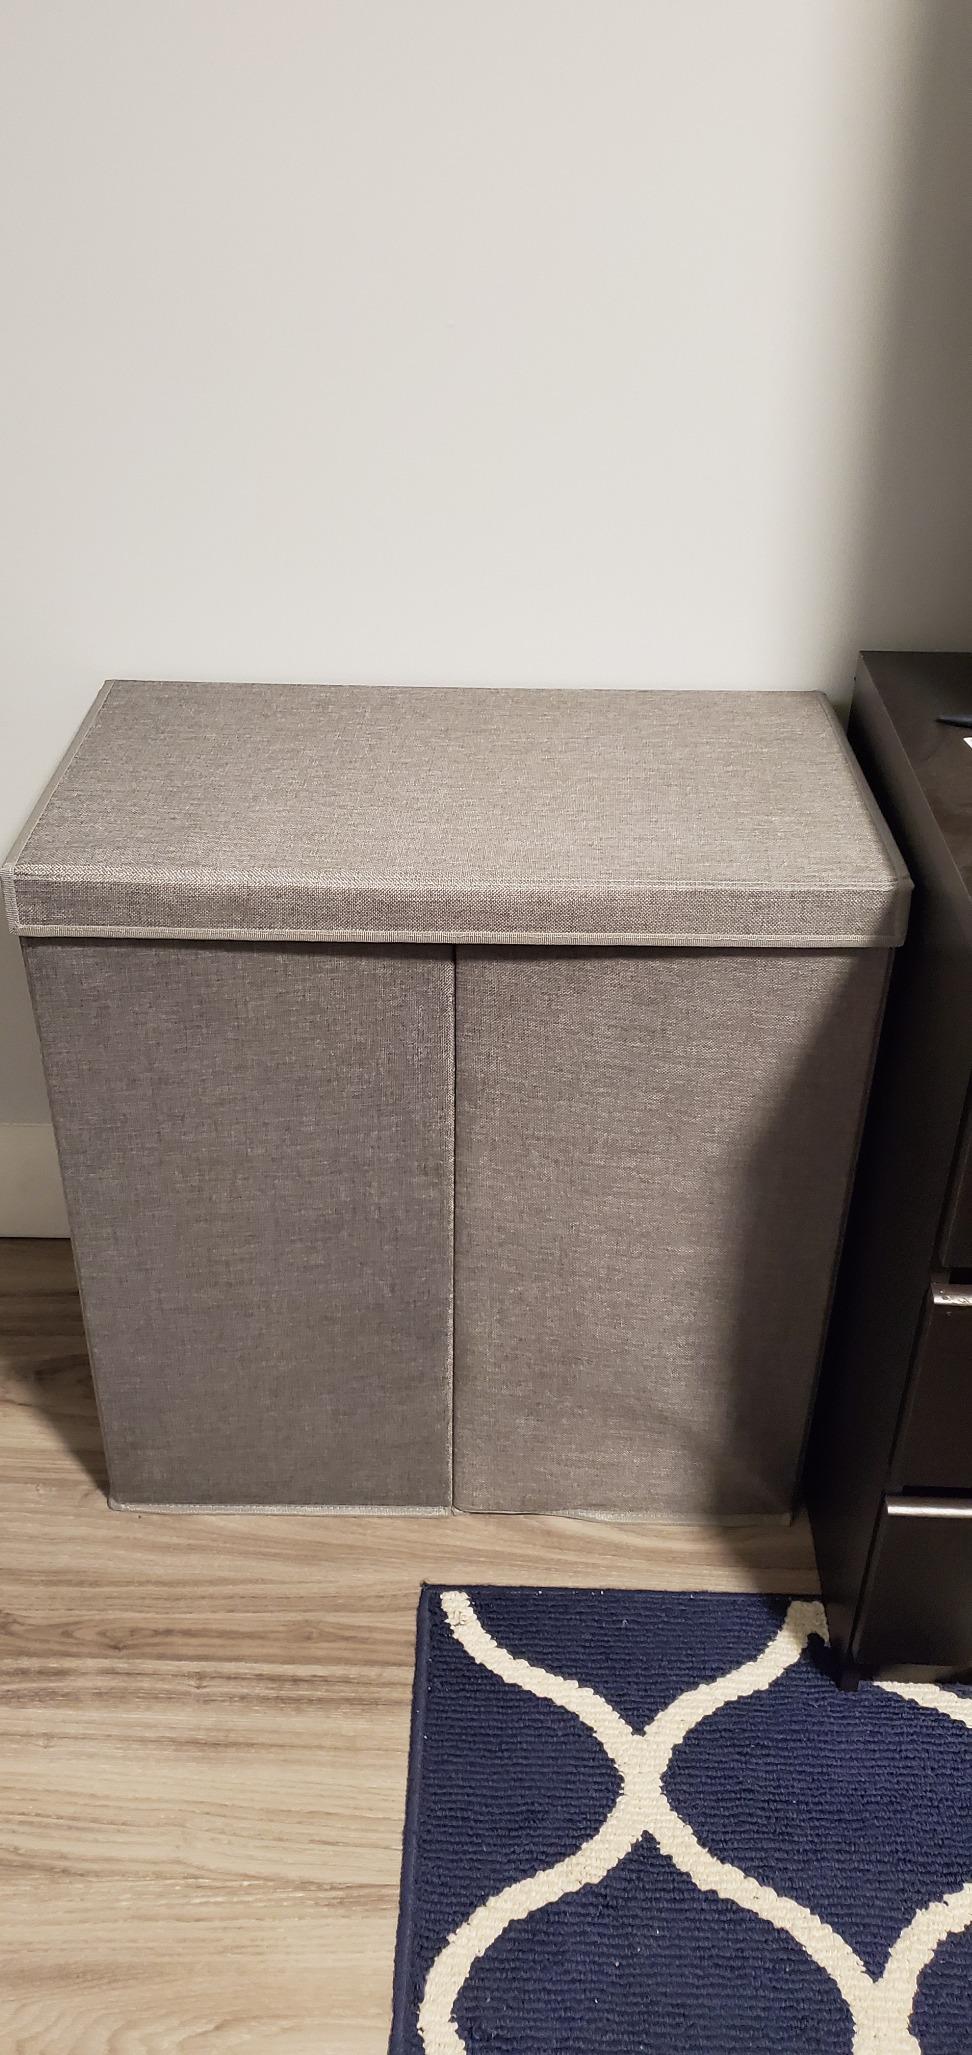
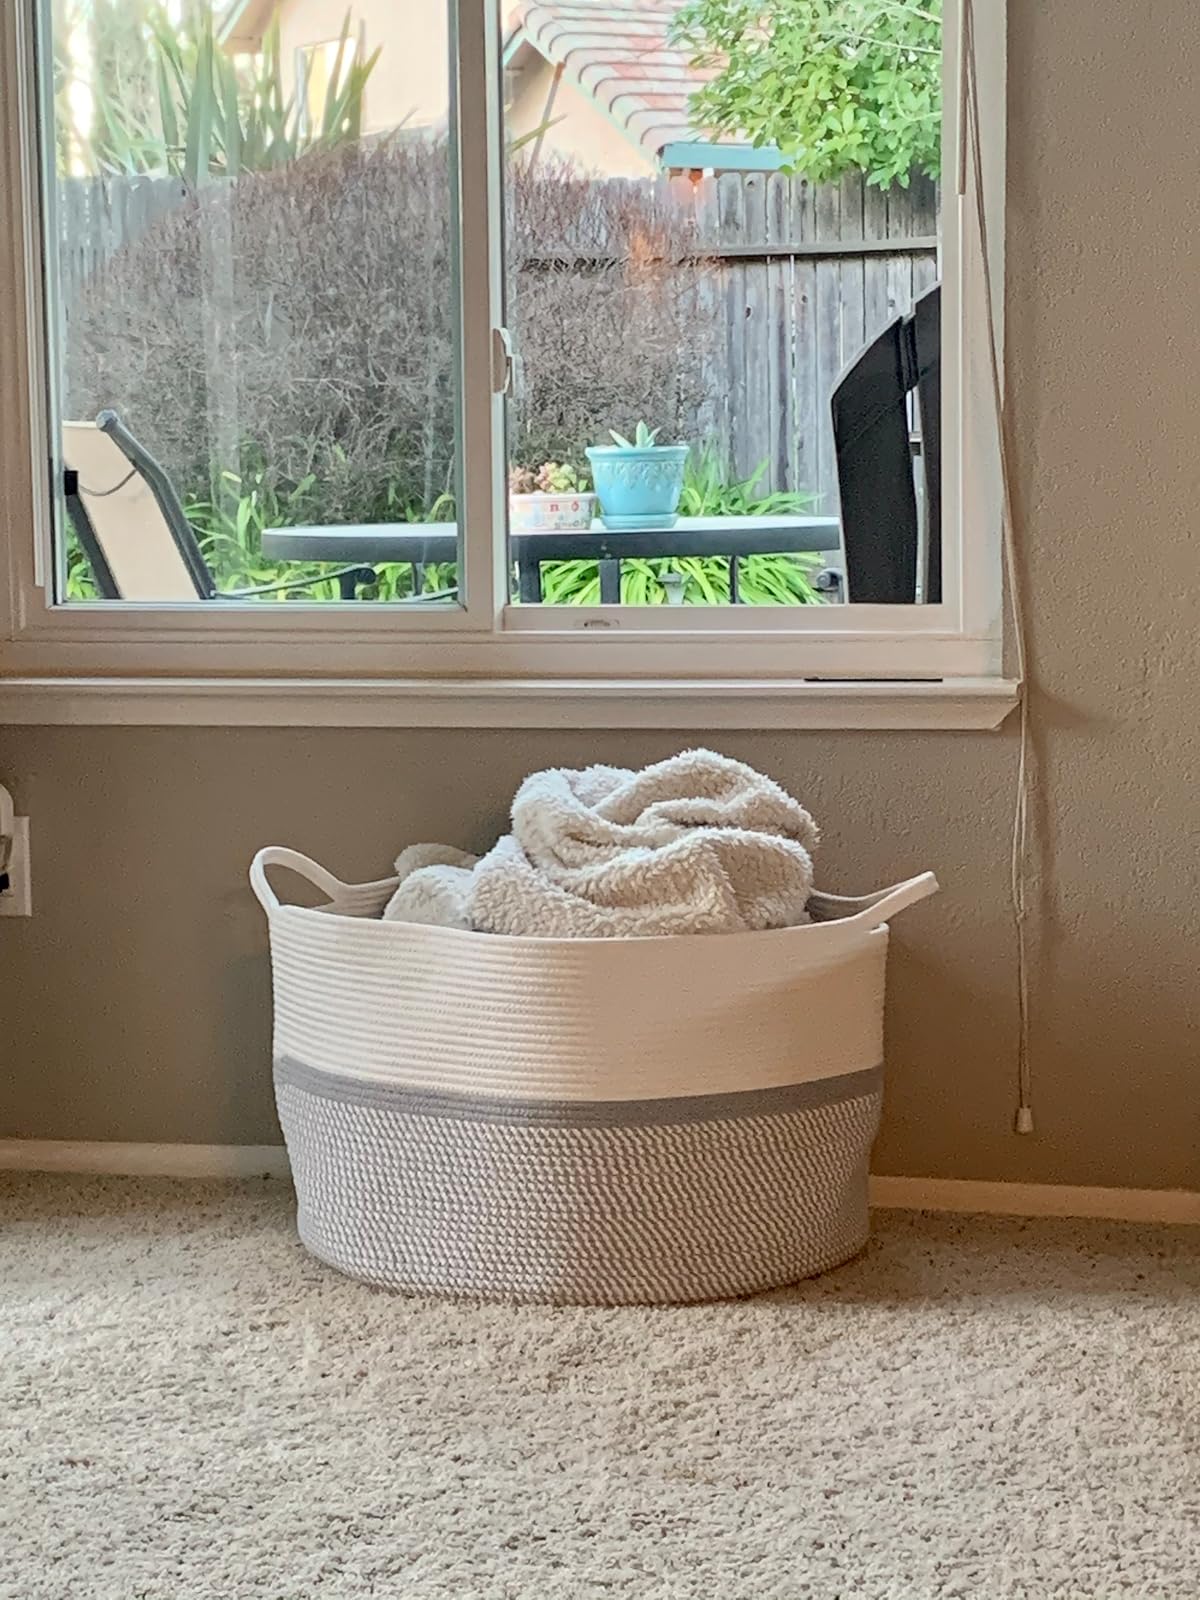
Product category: items_hamper
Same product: no